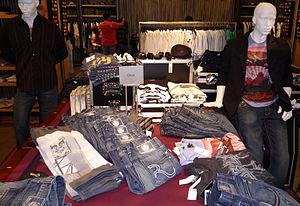
André the Giant Has a Posse est un mouvement street art, créé par Frank Shepard Fairey en 1989, renommé Obey Giant en 1998.